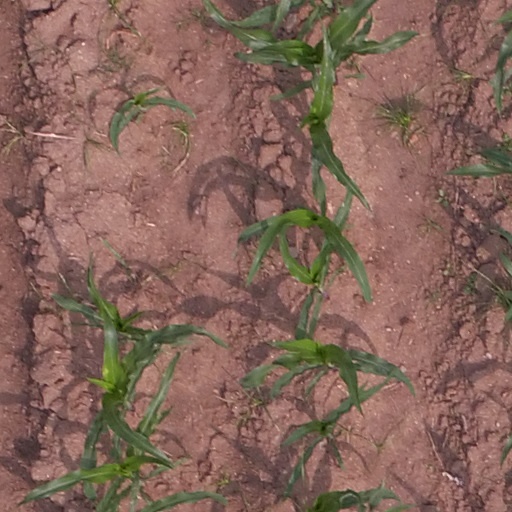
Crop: maize; corn